Automated manual transmission

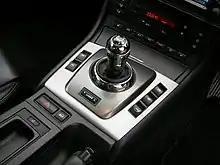
2000-2006 BMW SMG-II shifter

The automated manual transmission has its origins in early clutchless manual transmissions that began to appear on mass-production cars in the 1940s and 1950s. An early example of this transmission was introduced with the Hudson Commodore in 1942, called "Drive-Master". This unit was an early semi-automatic transmission, based on the design of a conventional manual transmission which used a servo-controlled vacuum-operated clutch system, with three different gear shifting modes, at the touch of a button; manual shifting and manual clutch operation (fully-manual), manual shifting with automated clutch operation (semi-automatic), and automatic shifting with automatic clutch operation (fully-automatic).